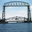
Label: bridge